The Wheels of Justice

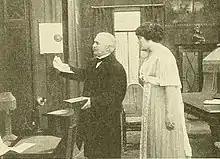
Rita Reynolds (Eulalie Jensen) watching her husband John (Charles Eldridge) put valuables in the safe

Ralph Brooks is dating Julia Dean. When the two attend a reception, he meets Rita Reynolds, the wife of John Reynolds, a wealthy broker. He becomes entranced with her and falls for her false story of spousal abuse. He agrees to take her away from her situation and elope. However, the reality is that Rita is simply using both her husband and Ralph. Her husband is nothing more than a cash machine to finance her exorbitant lifestyle, while Ralph is the perfect patsy to help her further her selfish goals. She has selected a night on which her husband is scheduled to be out for her and Ralph to escape. She also maneuvers the household staff to be out as well. This is so she can rob her husband's safe prior to leaving. However, as she is emptying the safe a thief, Red Hall, actually arrives and interrupts her. As the two confront one another, her husband unexpectedly returns home. Seeing that he is being robbed, he confronts his wife and thief, brandishing a gun. The husband and wife struggle, during which the gun goes off, killing the husband. She decides to blame Red for the murder, and holds him at gunpoint. When Ralph arrives, he listens to the recap of what happened, and is so revolted by Rita's true nature, he balks at going through with her plan. When she sees that she has alienated Ralph, she changes her plan, and orders the thief to escape, turning the gun on Ralph.